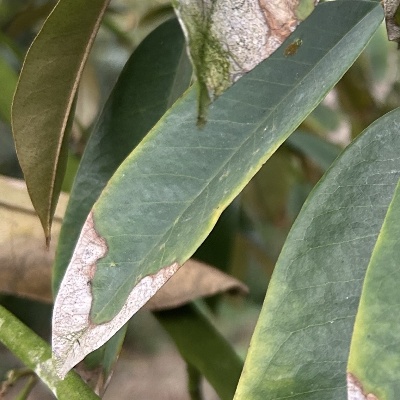
Label: Leaf_Colletotrichum